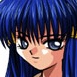
Portrait style: Anime Portrait